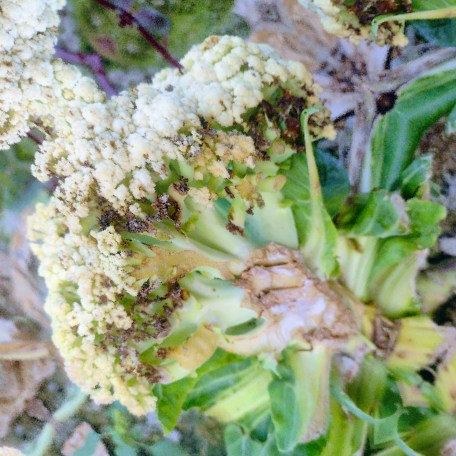
Label: Bacterial spot rot